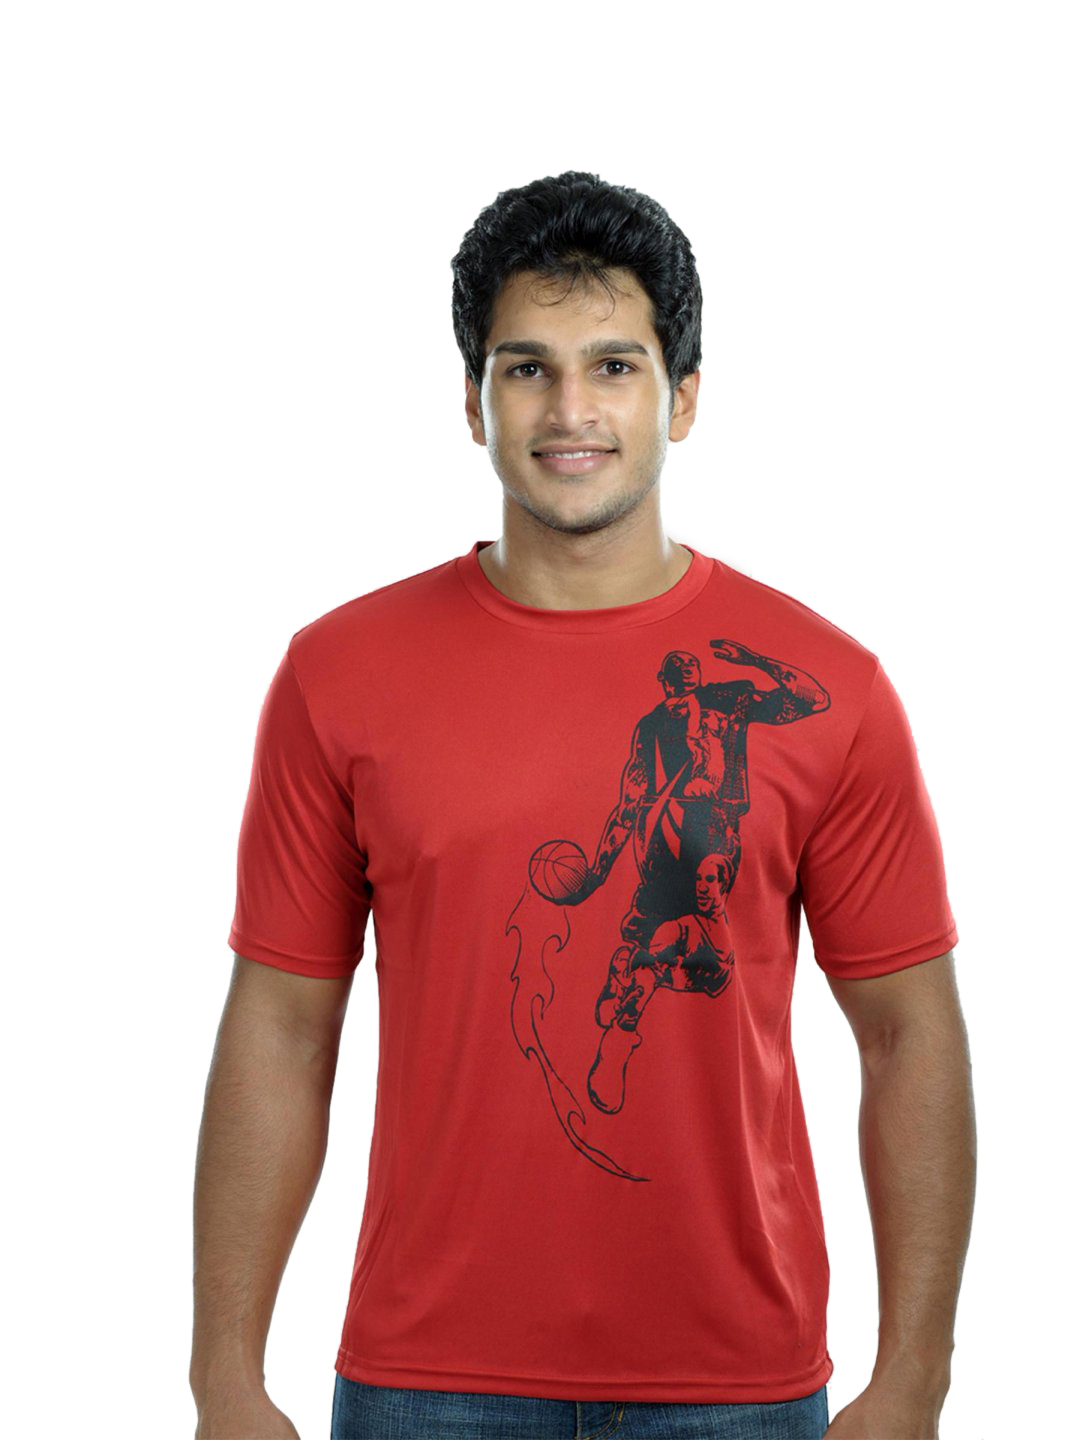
Reebok Men Shoot T-Shirt Red
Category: Apparel / Topwear / Tshirts
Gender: Men
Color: Red
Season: Fall 2010
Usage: Sports